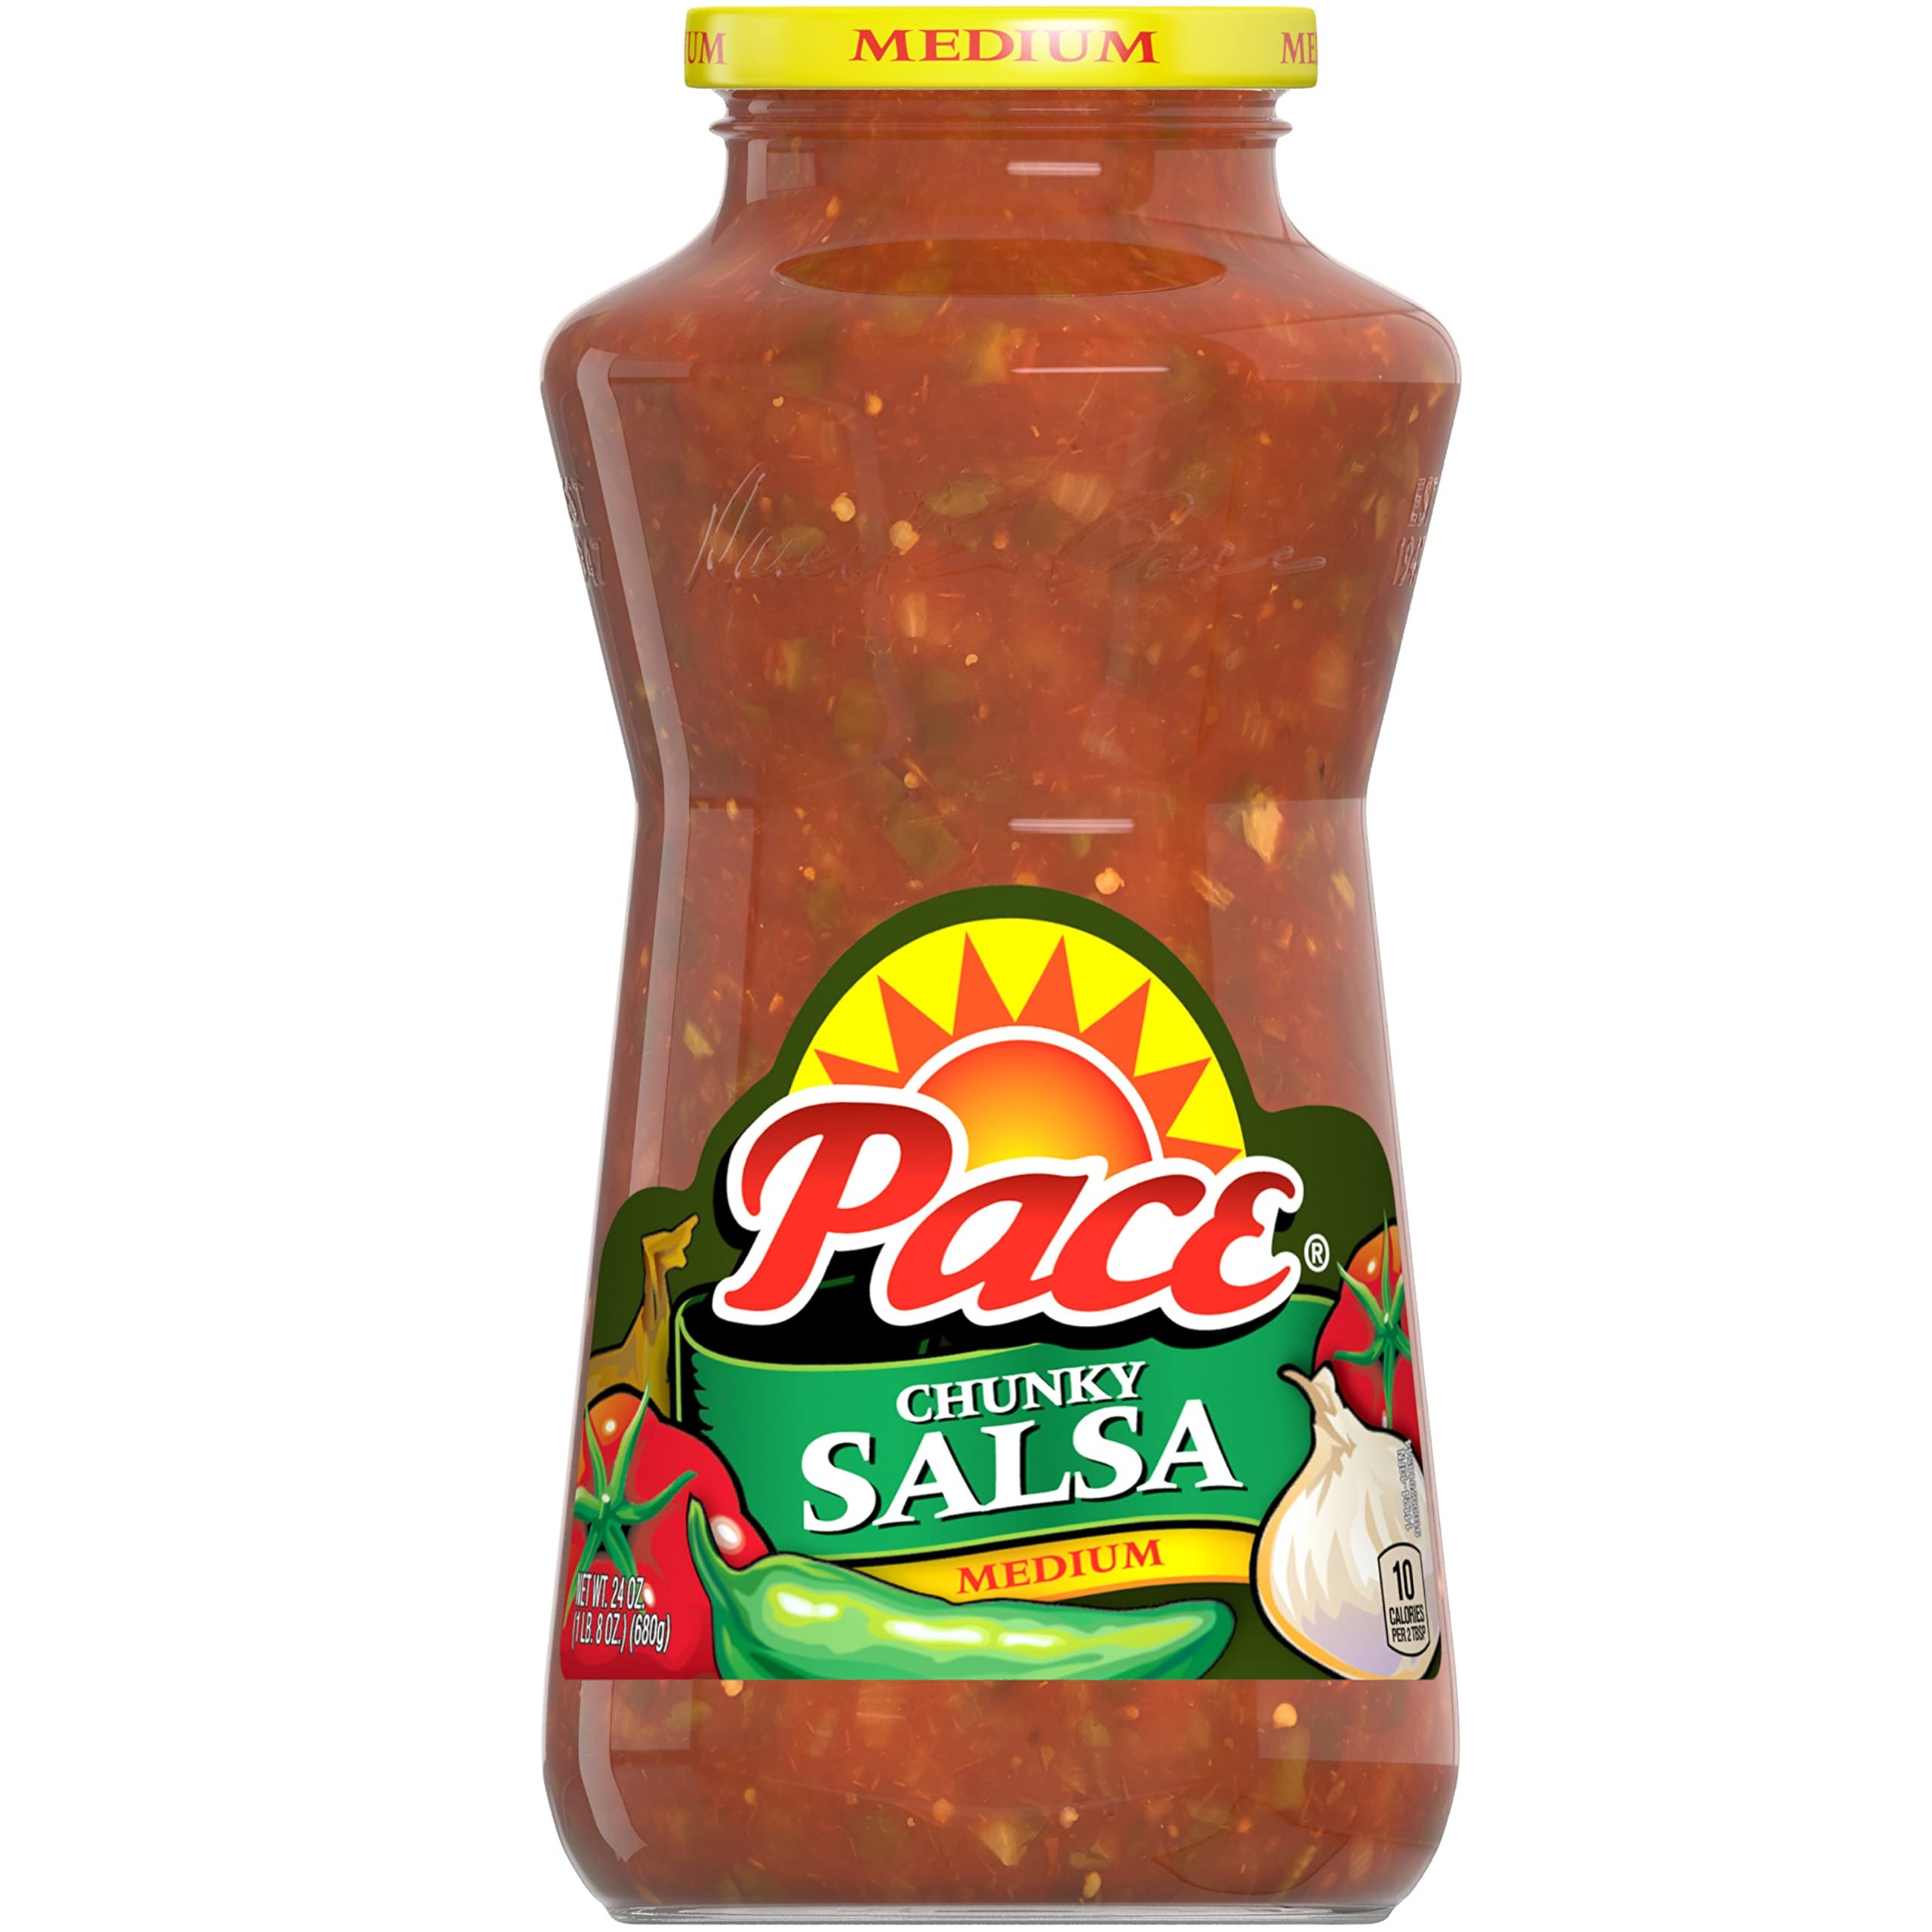
Item Name: Pace Chunky Medium Salsa, 24 oz Jar
Bullet Point 1: One (1) 24 oz Jar of Pace Chunky Medium Salsa
Bullet Point 2: Pace is a thick and chunky salsa made with jalapenos and tomatoes picked at the peak of freshness
Bullet Point 3: Real ingredients for real flavor with a medium heat
Bullet Point 4: Level-up your weeknight meals with a hit of flavor or pair with tortilla chips for your next game day party food
Bullet Point 5: Gluten free and made with no artificial colors, flavors, or preservatives
Value: 24.0
Unit: Ounce

Price: 3.905